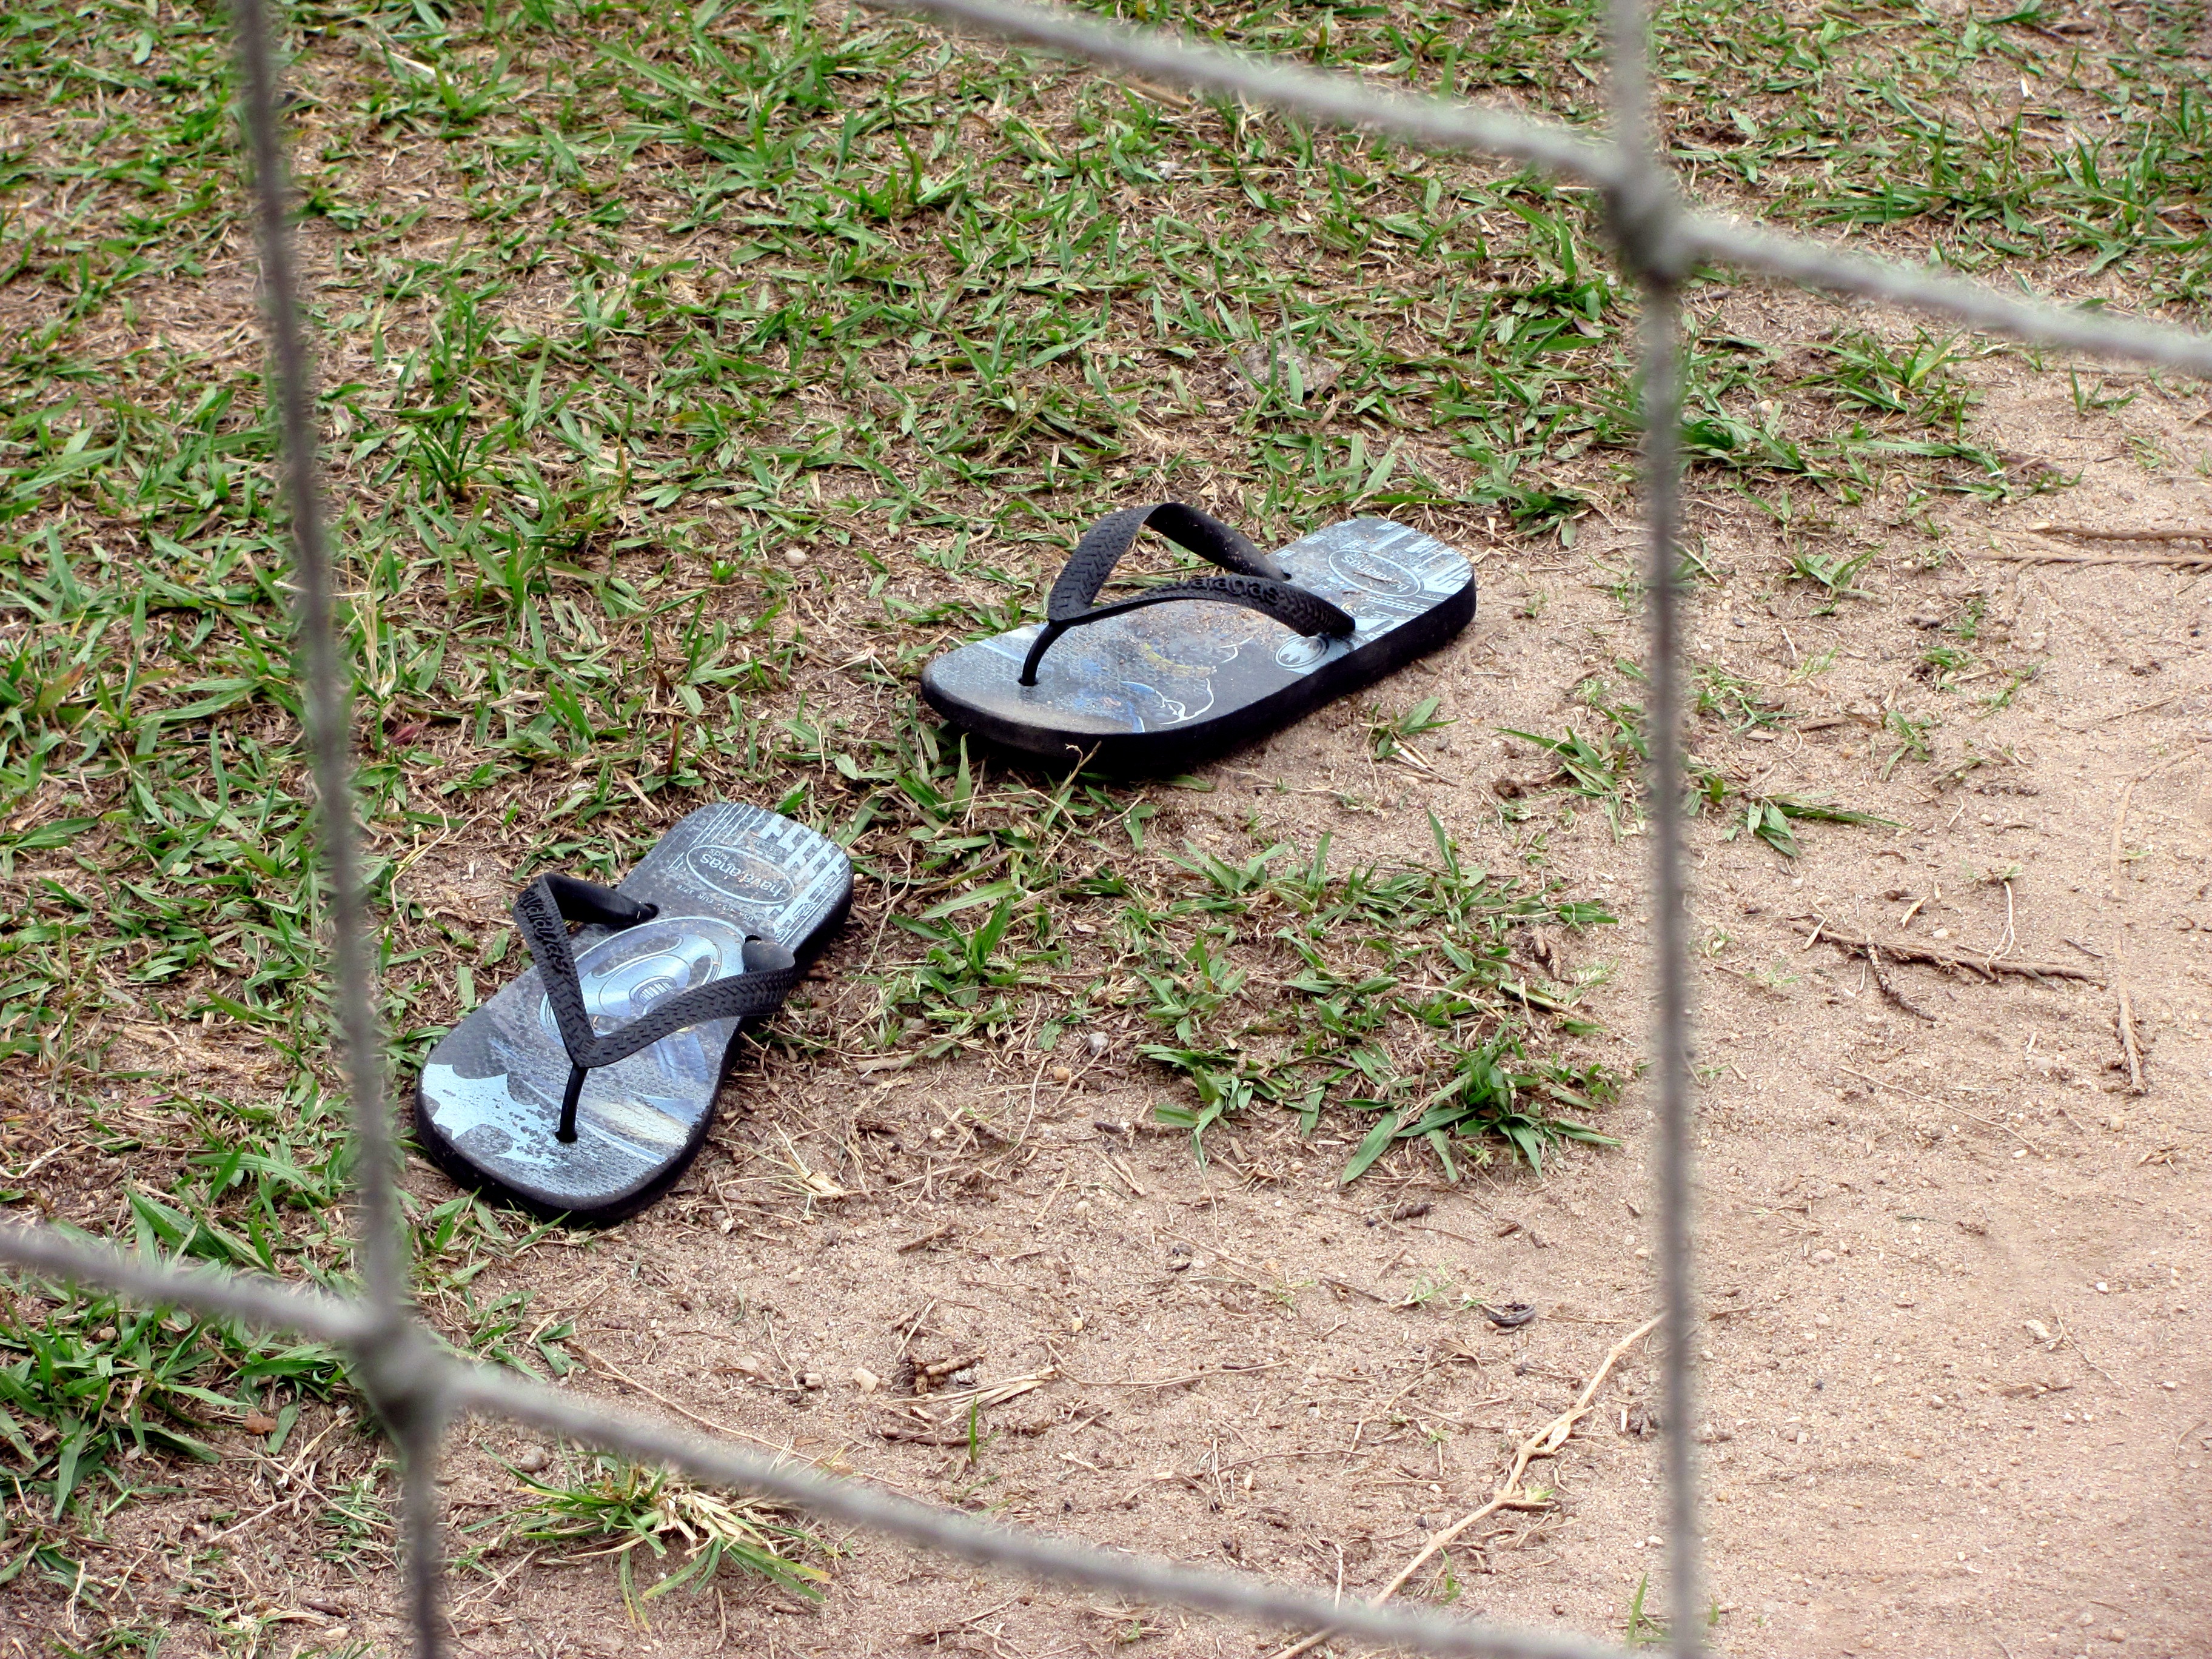
tree, soil, garden, sandals, footwear, lost, yard, dropped, slippers